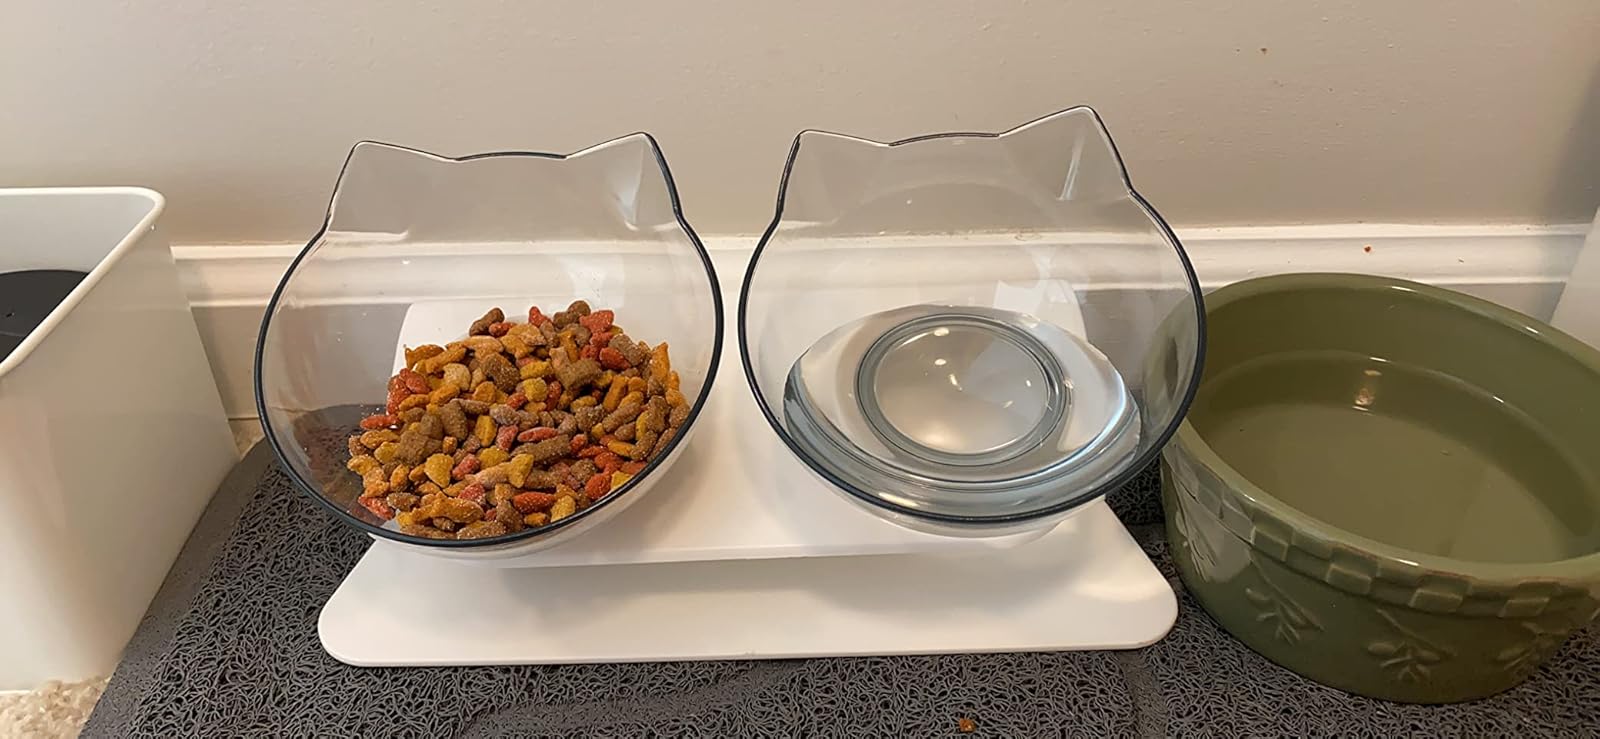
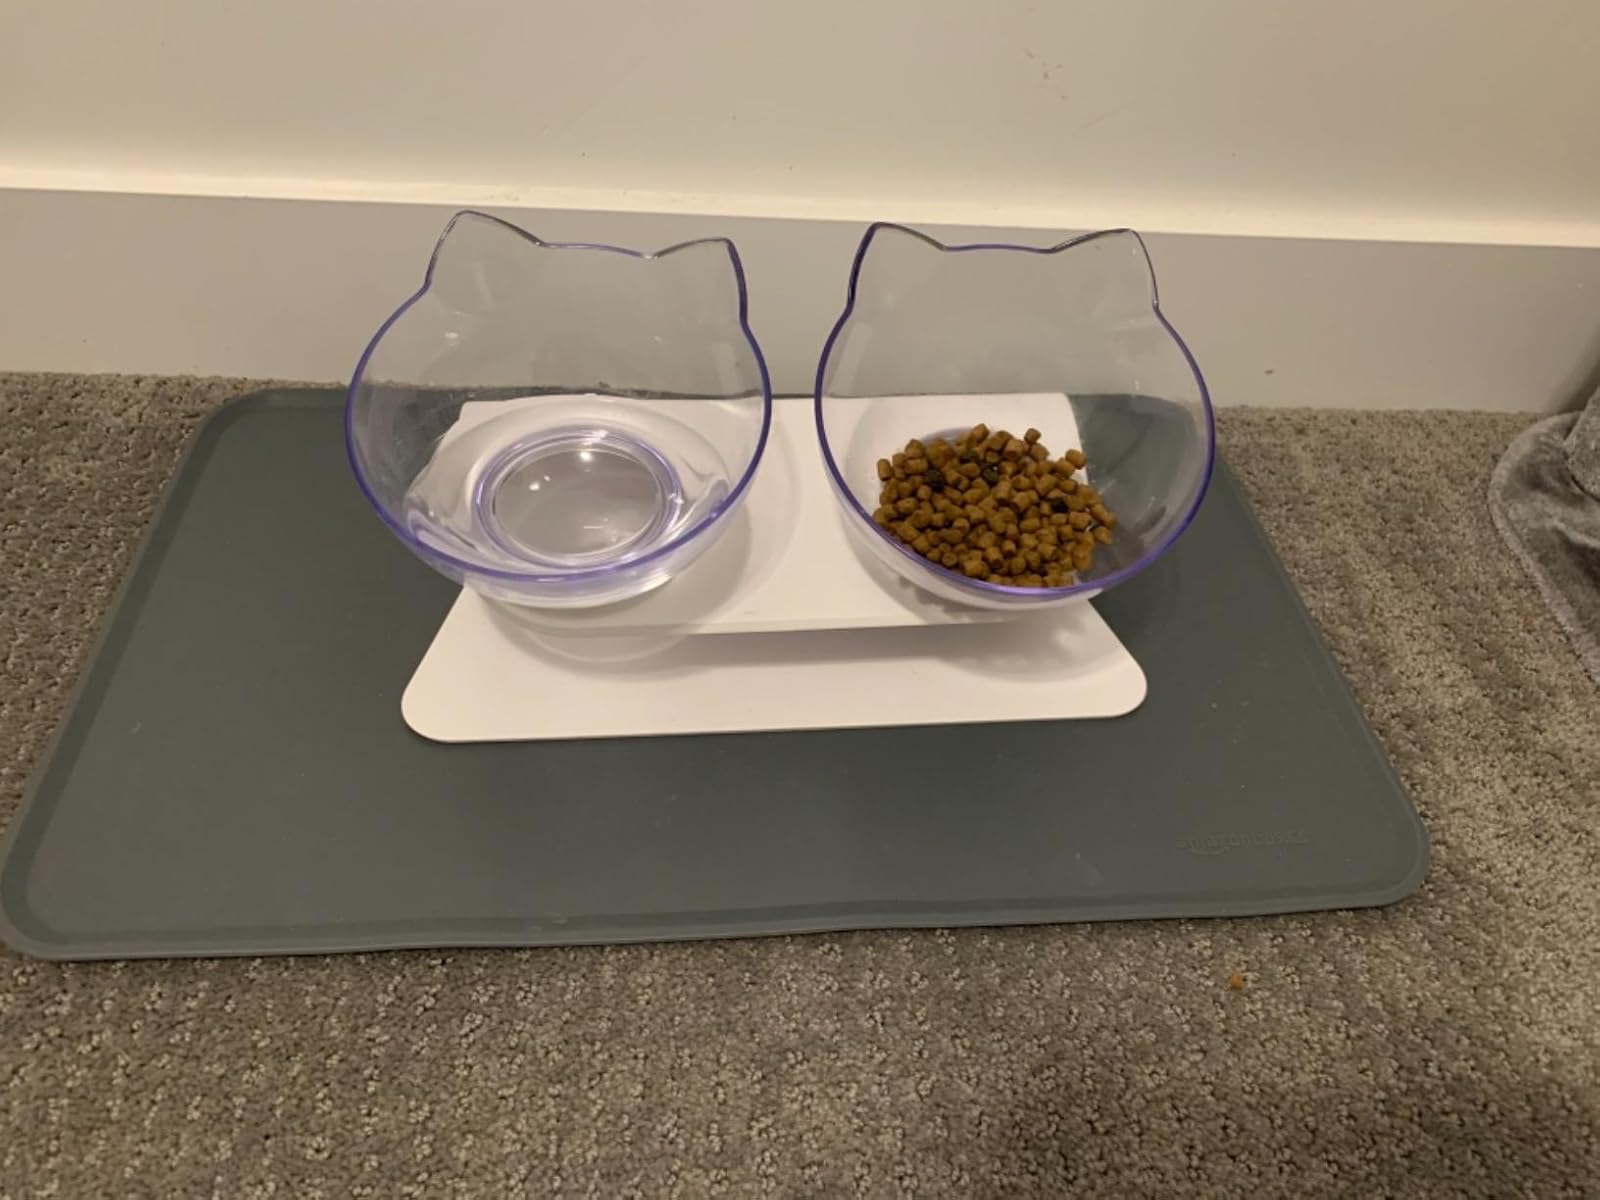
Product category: items_bowl
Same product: yes